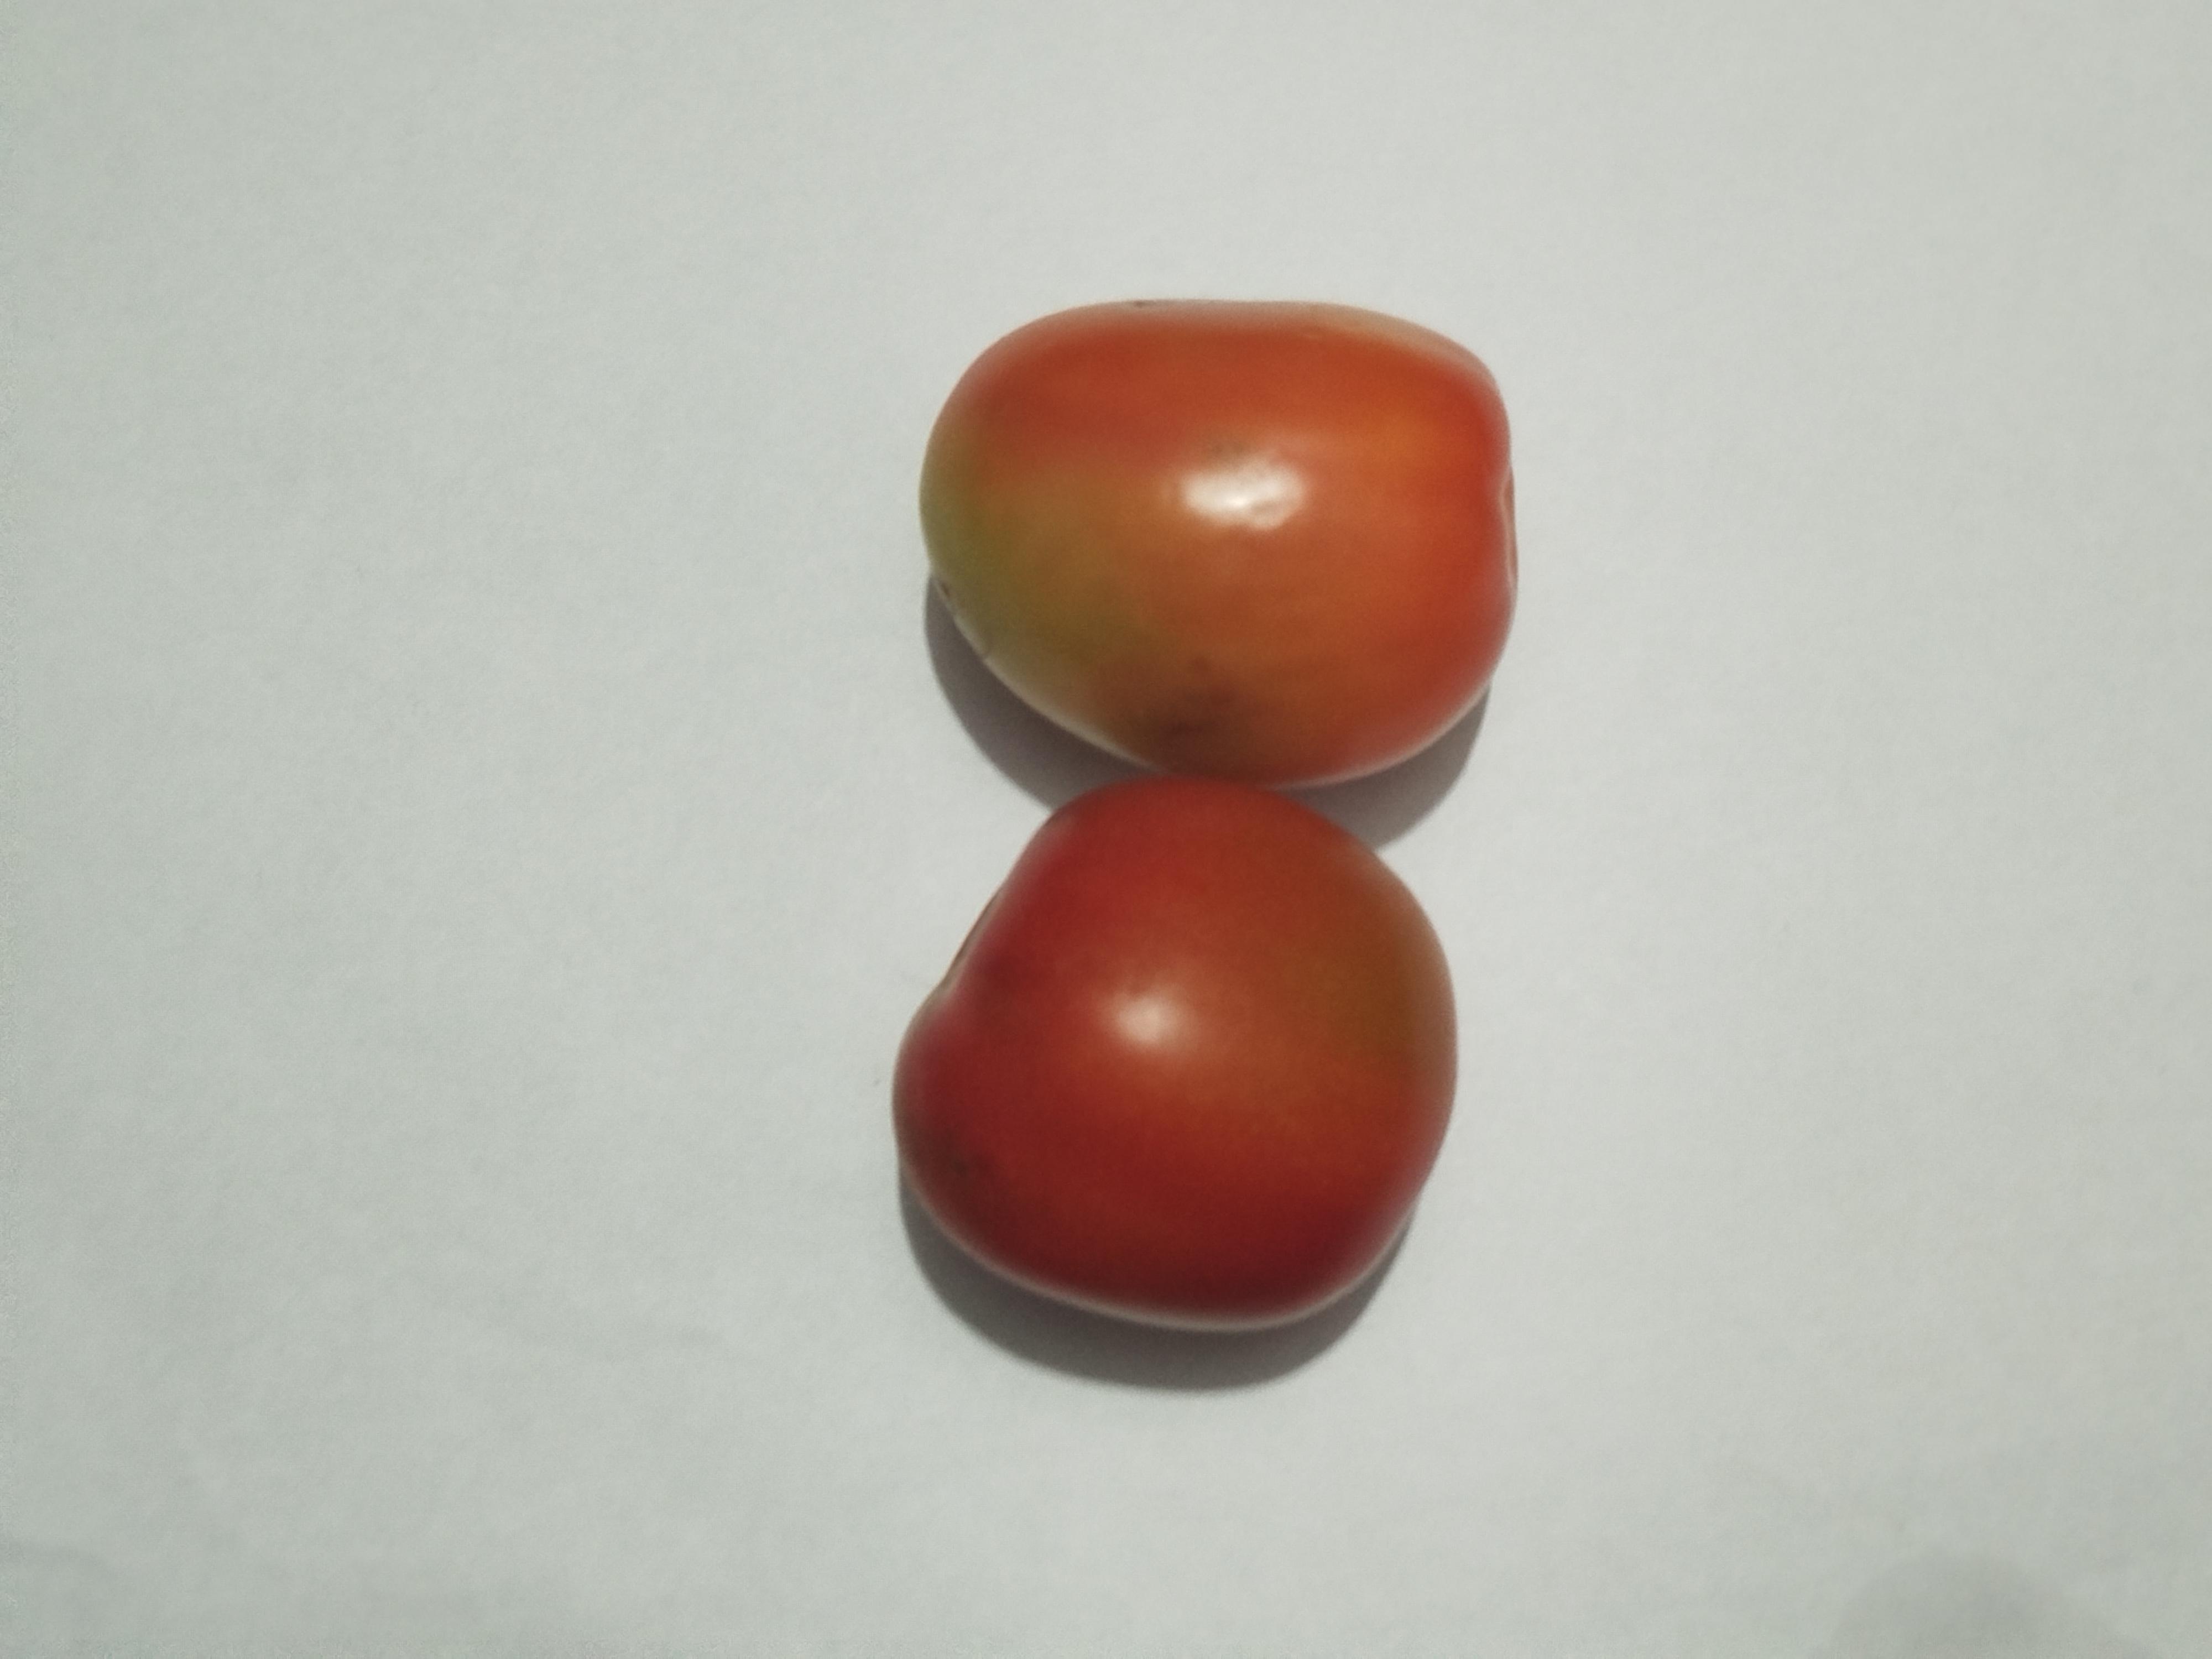
Label: Tomato